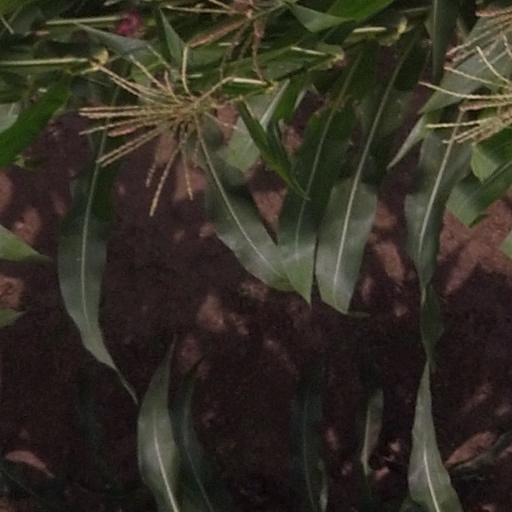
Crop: maize; corn